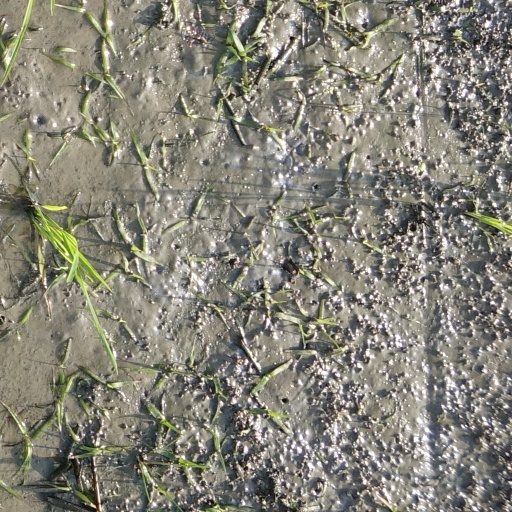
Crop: rice